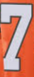
Number: 7